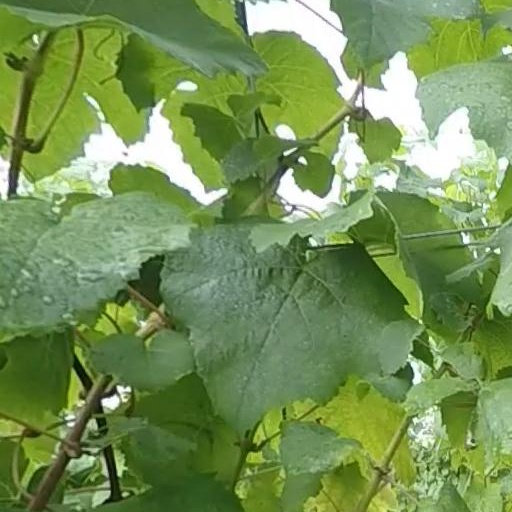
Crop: grape